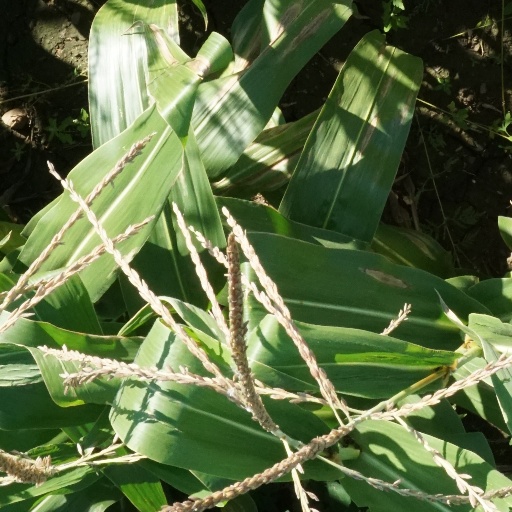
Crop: maize; corn